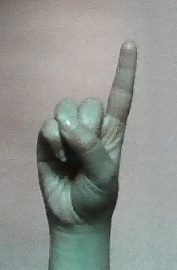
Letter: bb